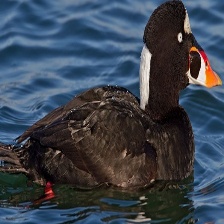
Species: SURF SCOTER
Scientific name: MELANITTA PERSPICILLATA
ImageNet parent category: drake